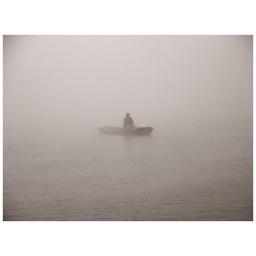
I photographed this old fisherman from my hotel window on a boat hotel in Prague